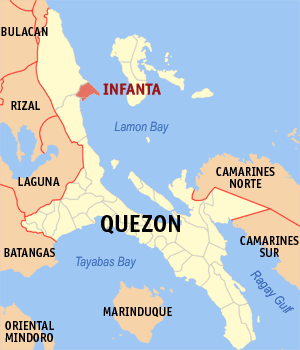
Infanta est une municipalité de la province de Quezon, aux Philippines.